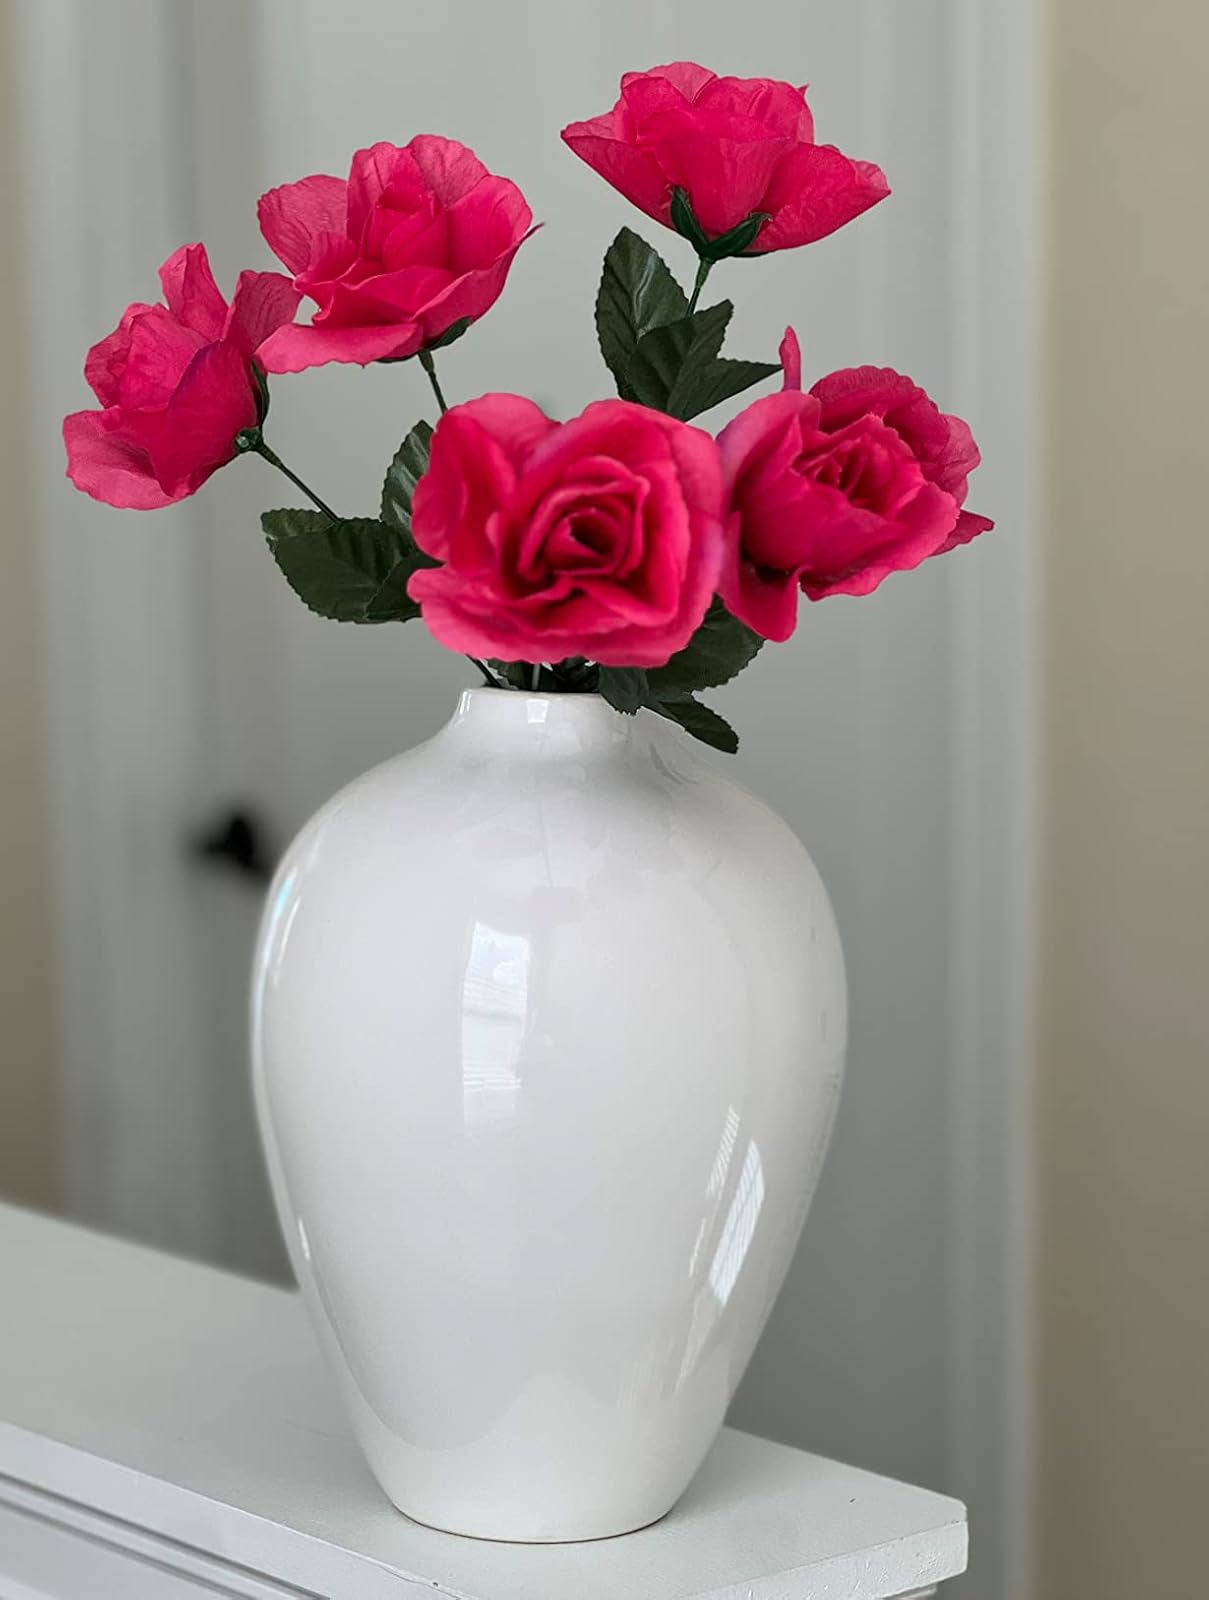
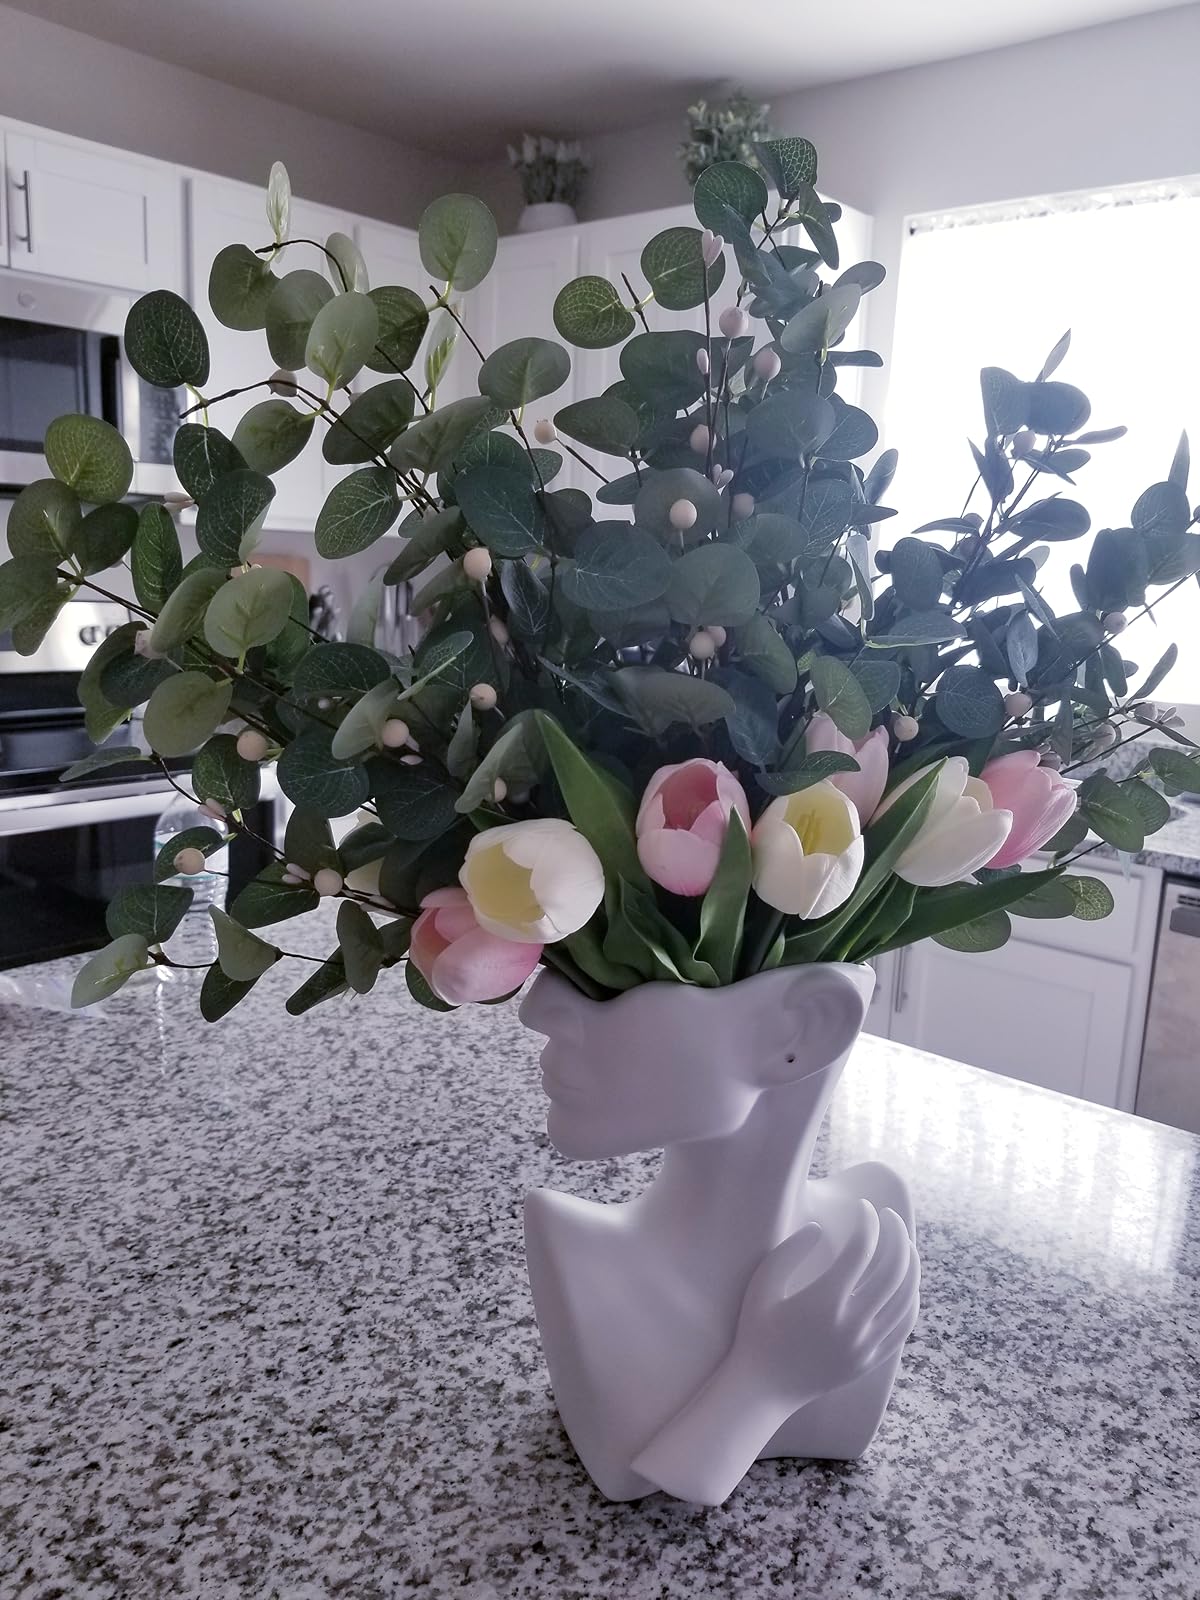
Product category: vase
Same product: no